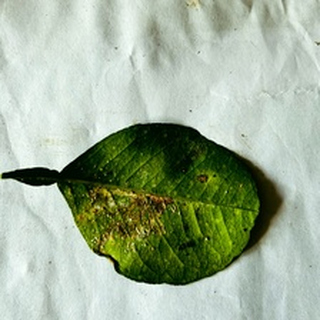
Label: lemon_bacterial_blight